Origanum

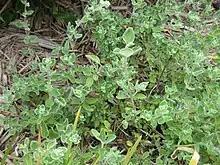
"Origanum syriacum"

Origanum is a genus of herbaceous perennial flowering plants and subshrubs in the family Lamiaceae. They are native to Europe, North Africa, and much of temperate Asia, where they are found in open or mountainous habitats. A few species also naturalized in scattered locations in North America and other regions.